Kawaraguchi Mihagino Station

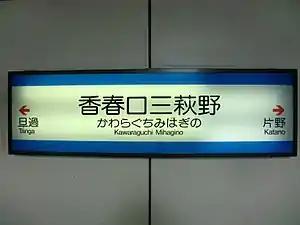
Station sign

is a Kitakyushu monorail station in Kokura Kita ward, Kitakyushu, Japan.